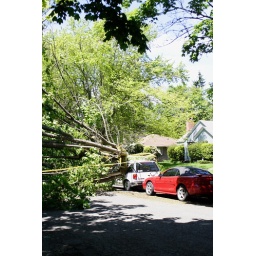
A century old tree near Puget Park crashed down on the homeowners car early Saturday morning.